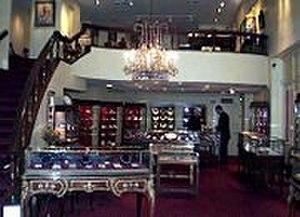
À la vieille Russie est une galerie d’art et un magasin d’antiquités spécialisé dans les œuvres d’art russes et les bijoux anciens européens et américains. De réputation internationale, la galerie est située à New-York et organise régulièrement des expositions de ses objets à travers le monde.
La Cinquième Avenue est une artère importante du centre de l'arrondissement de Manhattan, dans la ville de New York. Elle longe Central Park par l'est et parcourt le centre de Midtown. Comme Oxford Street à Londres ou les Champs-Élysées à Paris, elle est l'une des voies les plus connues du monde.